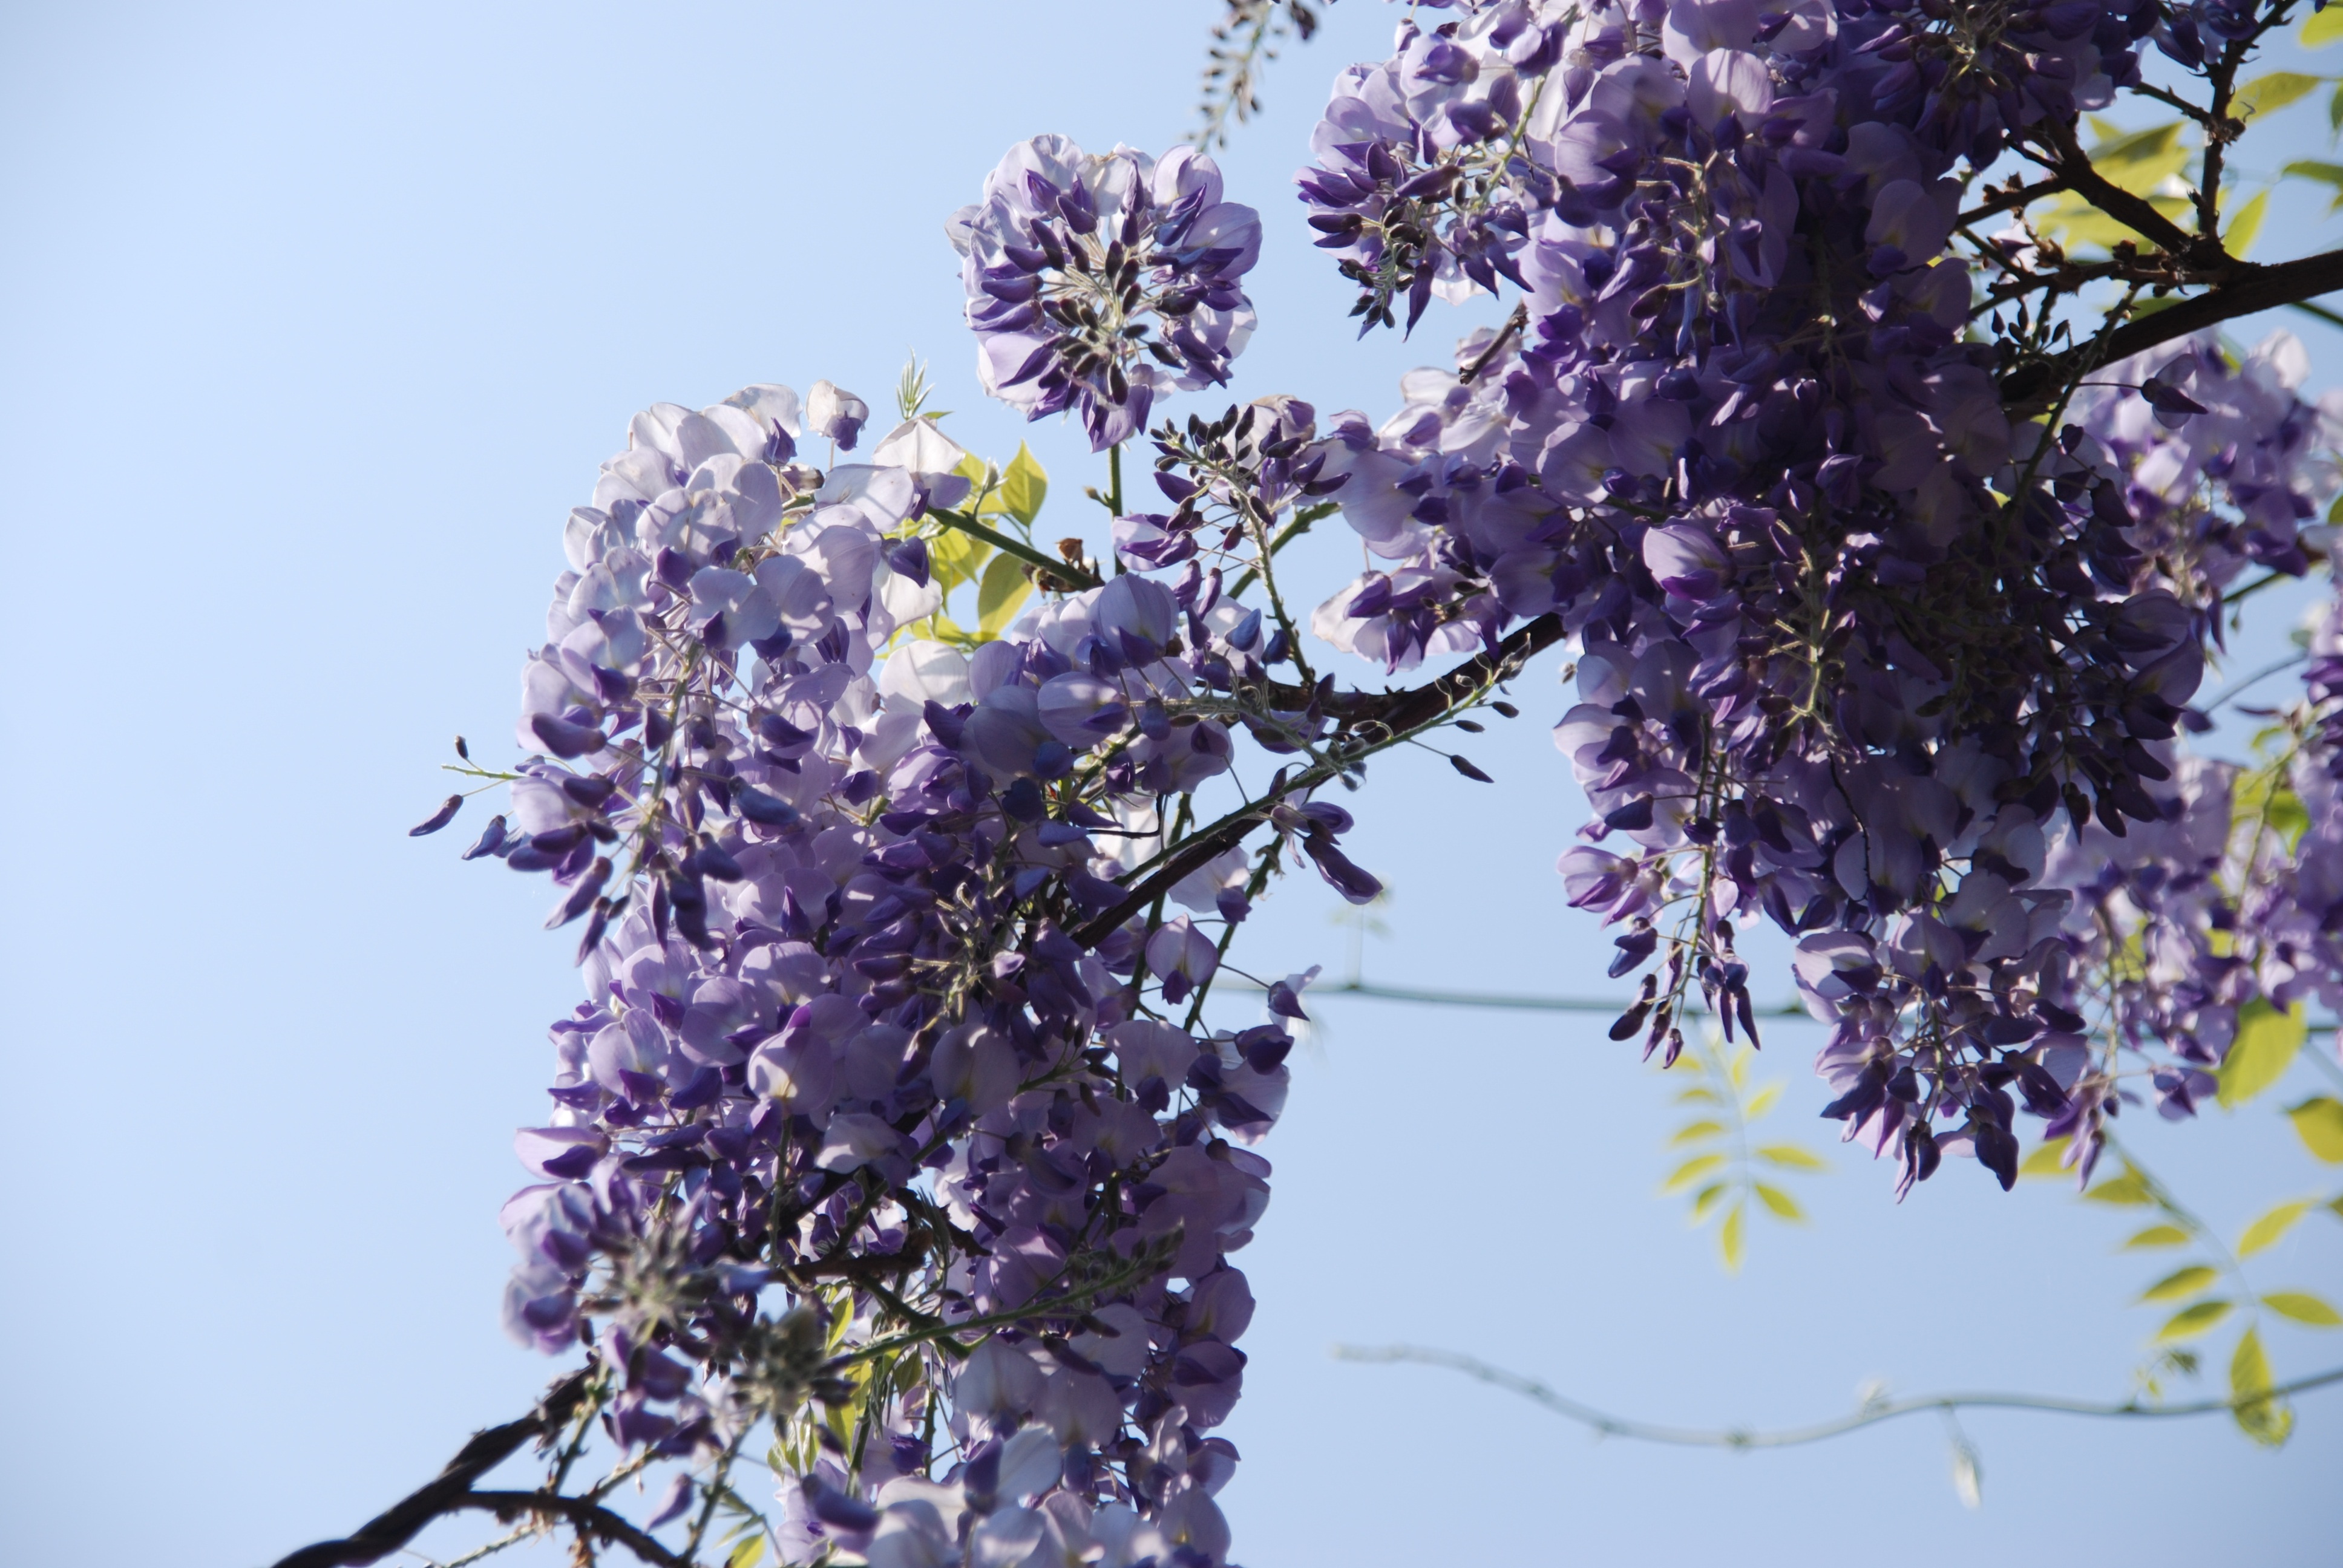
tree, nature, branch, blossom, plant, air, leaf, flower, spring, botany, blue, flora, season, shrub, lilac, wisteria, flowering plant, blue rain, land plant